Irene Adler

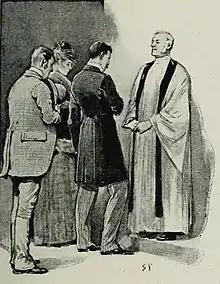
Holmes (in disguise) at the wedding of Irene Adler and Godfrey Norton, 1891 illustration by Sidney Paget

Adler appears only in "A Scandal in Bohemia". Her name is briefly mentioned in "A Case of Identity", "The Adventure of the Blue Carbuncle", and "His Last Bow".